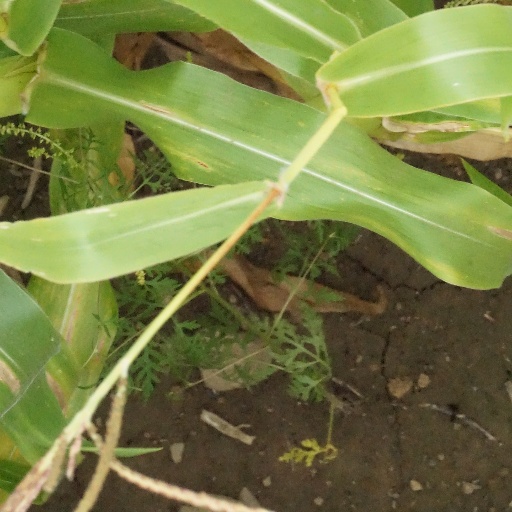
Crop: maize; corn